Citric acid

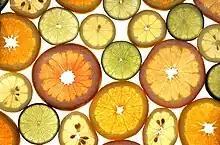
Lemons, oranges, limes, and other citrus fruits contain high concentrations of citric acid.

Citric acid occurs in a variety of fruits and vegetables, most notably citrus fruits. Lemons and limes have particularly high concentrations of the acid; it can constitute as much as 8% of the dry weight of these fruits (about 47 g/L in the juices). The concentrations of citric acid in citrus fruits range from 0.005 mol/L for oranges and grapefruits to 0.30 mol/L in lemons and limes; these values vary within species depending upon the cultivar and the circumstances under which the fruit was grown.